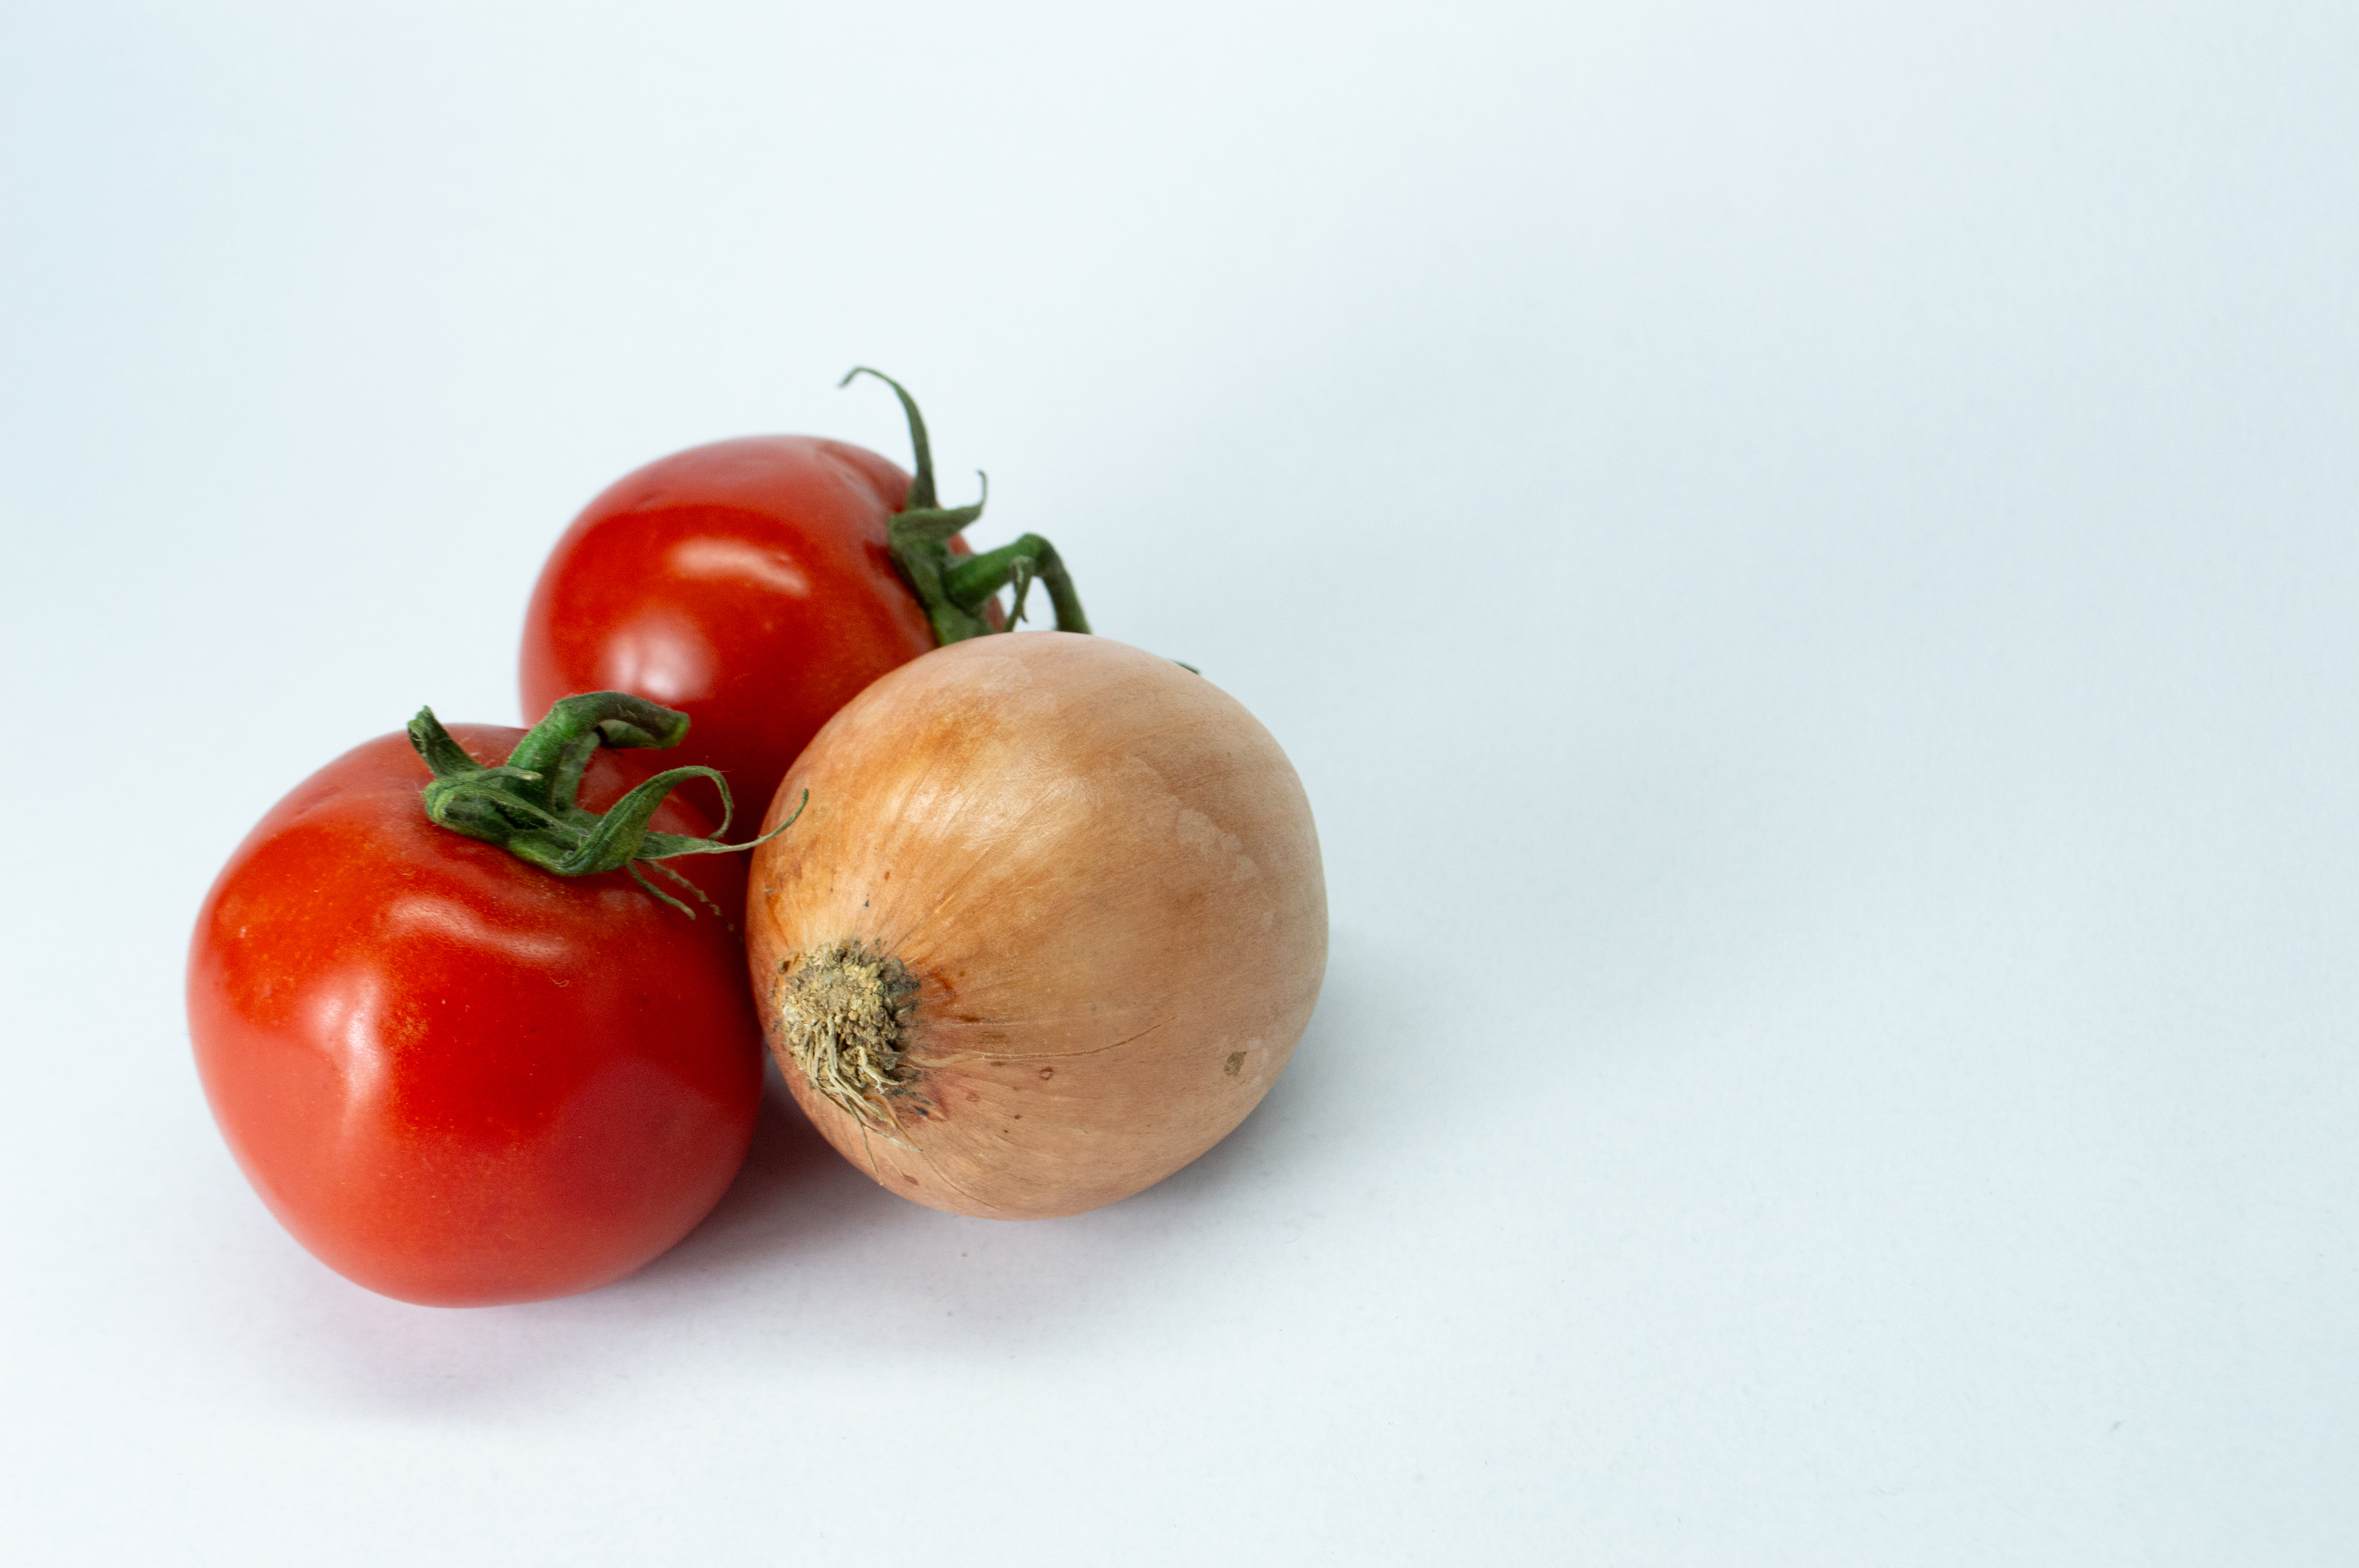
produce, simplicity, tomatoes, red, salad, vegetable, antioxidant, background, bright, brightly, clean, food, eating, dieting, colours, freshness, fruit, full, isolated, alimentary, nourishment, juicy, organic, path, perfection, slice, snack, taste, vitamin, vitality, tasty, white, natural foods, tomato, ingredient, bush tomato, plum tomato, cherry tomato, Food group, staple food, nightshade, still life photography, superfood, Polemoniales, Vegetarian cuisine, still life